Question: Please indicate a possible affordance area of drink_with_cup that can be used for drinking.
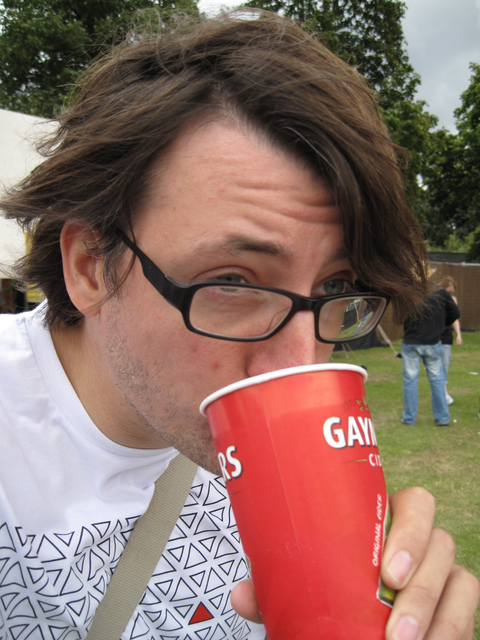
Answer: [203.308, 362.105, 433.083, 638.797]